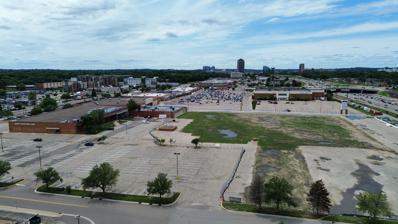
Building: Southtown Center
Country: United States of America
Year built: 1960
Shopping center in Bloomington, Minnesota, U.S. This article's lead section may be too short to adequately summarize the key points . Please consider expanding the lead to provide an accessible overview of all important aspects of the article. ( July 2021 ) Southtown Center Southtown Center looking west over the demolished Herberger's and Toys "R" Us stores in June 2024. Location Bloomington, Minnesota , U.S. Coordinates 44°51′37″N 93°18′18″W / 44.860148°N 93.304889°W / 44.860148; -93.304889 Address 7800 Penn Avenue South (at Interstate 494 ) Opening date November 3, 1960 Developer Kraus-Anderson, Inc. Management Kraus-Anderson, Inc. Owner Kraus-Anderson, Inc. No. of stores and services 38 No. of anchor tenants 5 (4 open, 2 vacant) Total retail floor area 534,650 square feet (50,000 m 2 ) No. of floors 1 (2 in Kohl's and former Herberger's) Parking 2,100 Public transit access Metro Transit Website southtownbloomington .com Southtown Center , colloquially known as Southtown , is a regional shopping mall in Bloomington, Minnesota , a suburb of the Twin Cities . Southtown Center consists of 534,650 square feet (50,000 m 2 ) of retail space. The center contains 38 retail tenants and is anchored by AMF Bowling Centers , Kohl's , and TJ Maxx . The first phase of Southtown Center opened on November 3, 1960, with two more phases proceeding in 1963 and 1964. The mall is partially enclosed, while the majority of the center contains open air structures. Several additional buildings were constructed on the property throughout the years, while minimal renovations took place to maintain the mall's appearance. History This article is missing information about Conversion of former S. S. Kresge space to enclosed mall; any other details during 1970s and 1980s. Please expand the article to include this information. Further details may exist on the talk page . ( July 2021 ) 1960–62: Construction, grand opening, and additions Southtown Center opened on November 3, 1960 in Bloomington, Minnesota and became Bloomington's "first regional shopping center". The center was developed by Kraus-Anderson, Inc., a Bloomington-based construction firm, with founder Lloyd Engelsma taking over as the site's project manager. According to Engelsma, Southtown was built atop "a strip of cow pasture" near a busy intersection in Bloomington, taking up nearly 37 acres of land; Engelsma had "high expectations for the new center." During construction of the mall, three labor strikes occurred which heavily delayed construction; unideal and inclement weather created further setbacks during the construction. Montgomery Ward , a Chicago -based department store, announced that they would be opening up a location at Southtown, and became the mall's only anchor; Ward filled a 188,050 square feet (17,000 m 2 ) building, the largest Ward department store in the United States. The center's former movie theater. After the center's opening, several additions took place at the mall. During 1963, a 43,000 square feet (4,000 m 2 ) AMF Bowling Center was constructed on the north side of the property; the bowling alley is still currently in use today. In 1964, a Mann Theatres was constructed on the property; Southtown Mann Theatre became the first movie theater to be attached to a shopping center in the Twin Cities. However, the cinema was completely remodeled in 1980, removing some its original decor, before being torn down in 1995 to make way for additional retail. 1998–present: Store closings and rezoning Montgomery Ward prospered as Southtown's largest tenant until 1998, when Ward announced that they would be closing nine underperforming locations as part of their "ongoing operations and strategic initiatives to return to profitability." Filling Ward's vacancy was Herberger's , a Minnesota department store, who had agreed to purchase several other closed Montgomery Ward stores in the Twin Cities area. Toys "R" Us agreed to lease the other side of the Ward store that Herberger's hadn't leased. In September 2014, several plans were created by the city of Bloomington in order to rezone several parts of the shopping center. However, Southtown's owner, Kraus-Anderson, stated that the rezoning would "threaten Southtown's existence and that customers like things how they are." Several Bloomington locals and customers of Southtown created a website to persuade the city of Bloomington not to continue with any redeveloping plans. Despite the creation of the website and Kraus-Anderson's frustration and concern during the proposed redevelopment, the city council approved the project in July 2015. The rezoning will encourage more pedestrian and transit supportive development patterns. New developments could include multi-story mixed-use developments and a new street grid. In April of the same year, Southtown's 44,548 square feet (4,100 m 2 ) Toys "R" Us closed after their 26-year lease expired. Despite this closing, Southtown Center has maintained a 99 percent occupancy rate for many years. Post rezoning in 2015 Knox Ave Transitway under construction The Metro Orange Line travels along Knox Ave adjacent to the site. During the 2015 rezoning discussions, the location of the transitway in relation to Southtown was a point of disagreement. Plans for the transitway first called for a trench direction from Knox Ave to travel underneath I-494, but Kraus-Anderson called for a loop around restaurant to the east to preserve future development options. The design with the loop was ultimately built and opened in 2021. The Southtown location of Hancock Fabrics was one of three Minnesota locations closing in 2016 as Hancock Fabrics faced bankruptcy. On April 18, 2018, it was announced that Herberger's would be closing as parent company The Bon-Ton Stores was going out of business. The store closed on August 29, 2018. Bed Bath & Beyond announced the Southtown location would close in 2023 amidst the closing of 150 other stores due to financial issues. Kraus-Anderson proposed building a Hyvee grocery and liquor store at the site in 2021. A few months later the proposal was withdrawn as Hyvee changed plans about expanding into the Twin Cities. The vacant Herberger's and Toys "R" Us stores were torn down in January 2024. The city of Bloomington was considering using tax-increment financing in 2023 to encourage denser, mixed used development in the area as opposed to the big-box stores with large parking lots development pattern that currently exists. The Hold Steady released a song on their Boys and Girls in America record titled "Southtown Girls" which features directions to Southtown Center. The Hold Steady lead sing, Craig Finn , grew up in nearby Edina, Minnesota . References